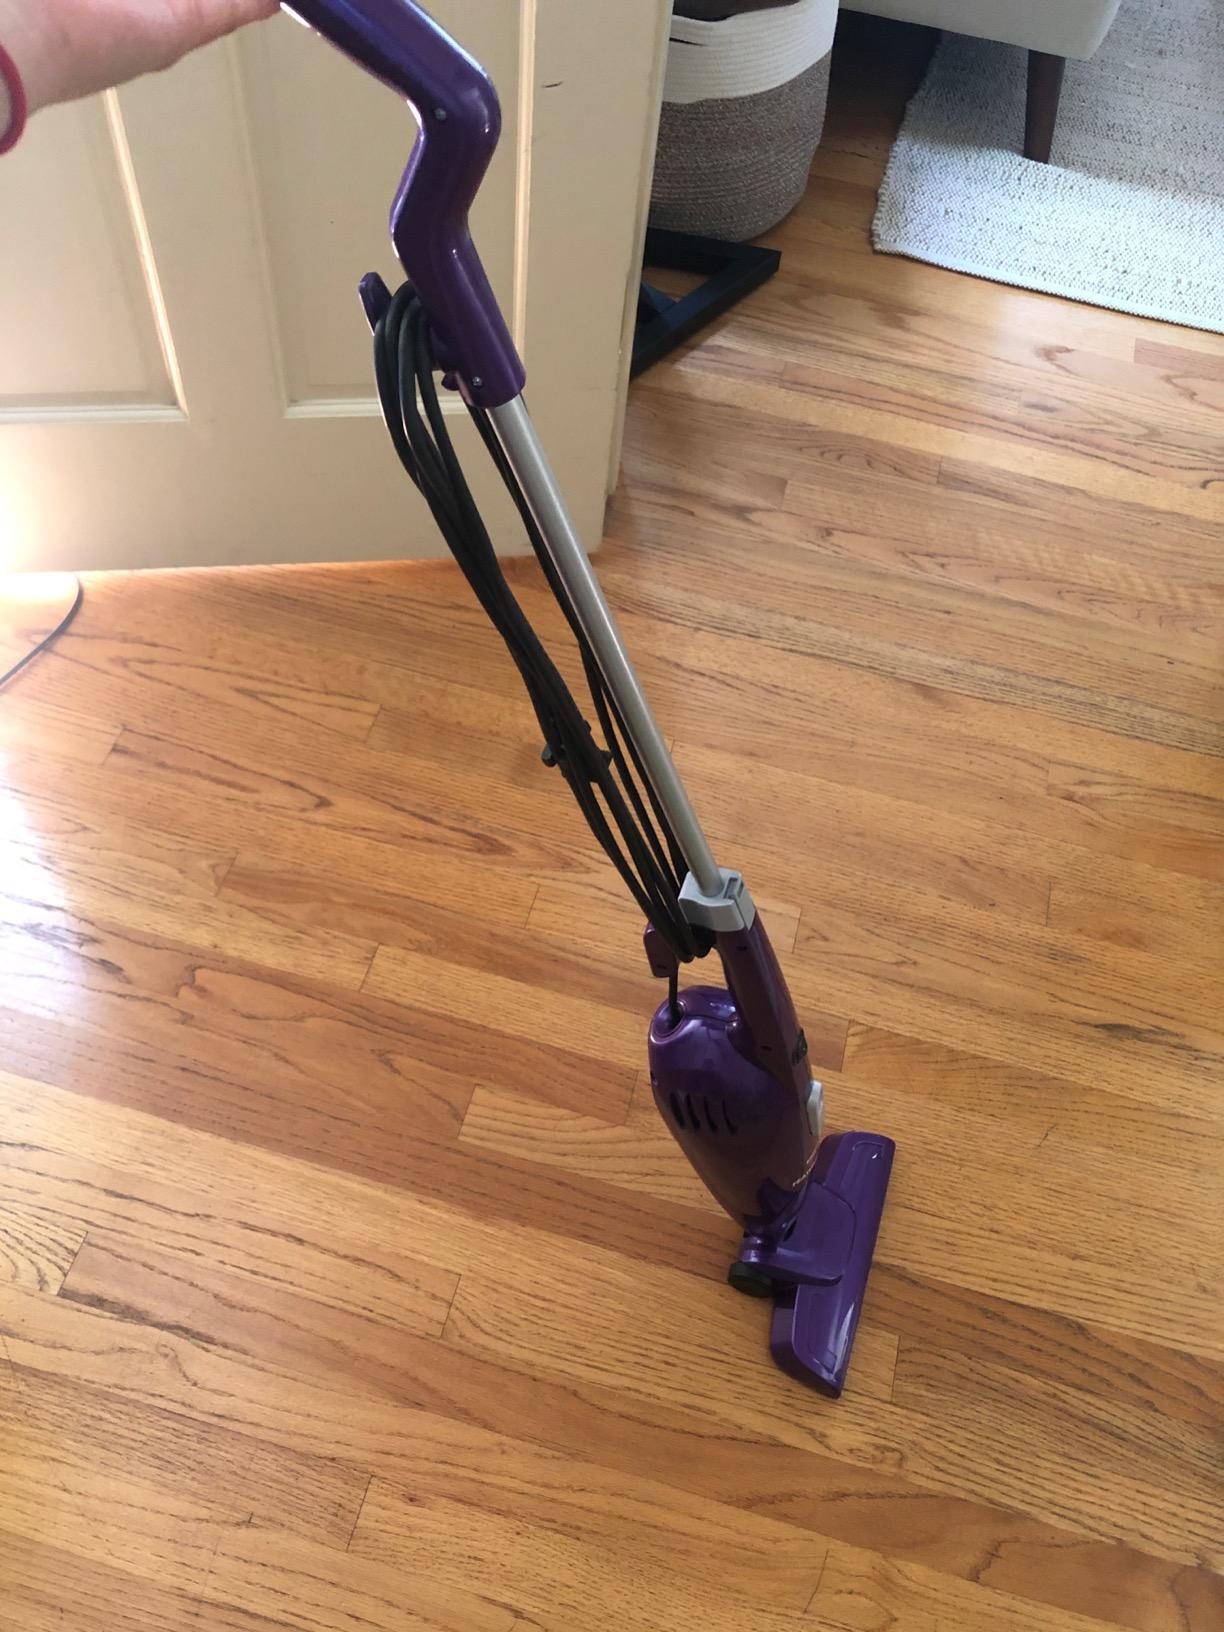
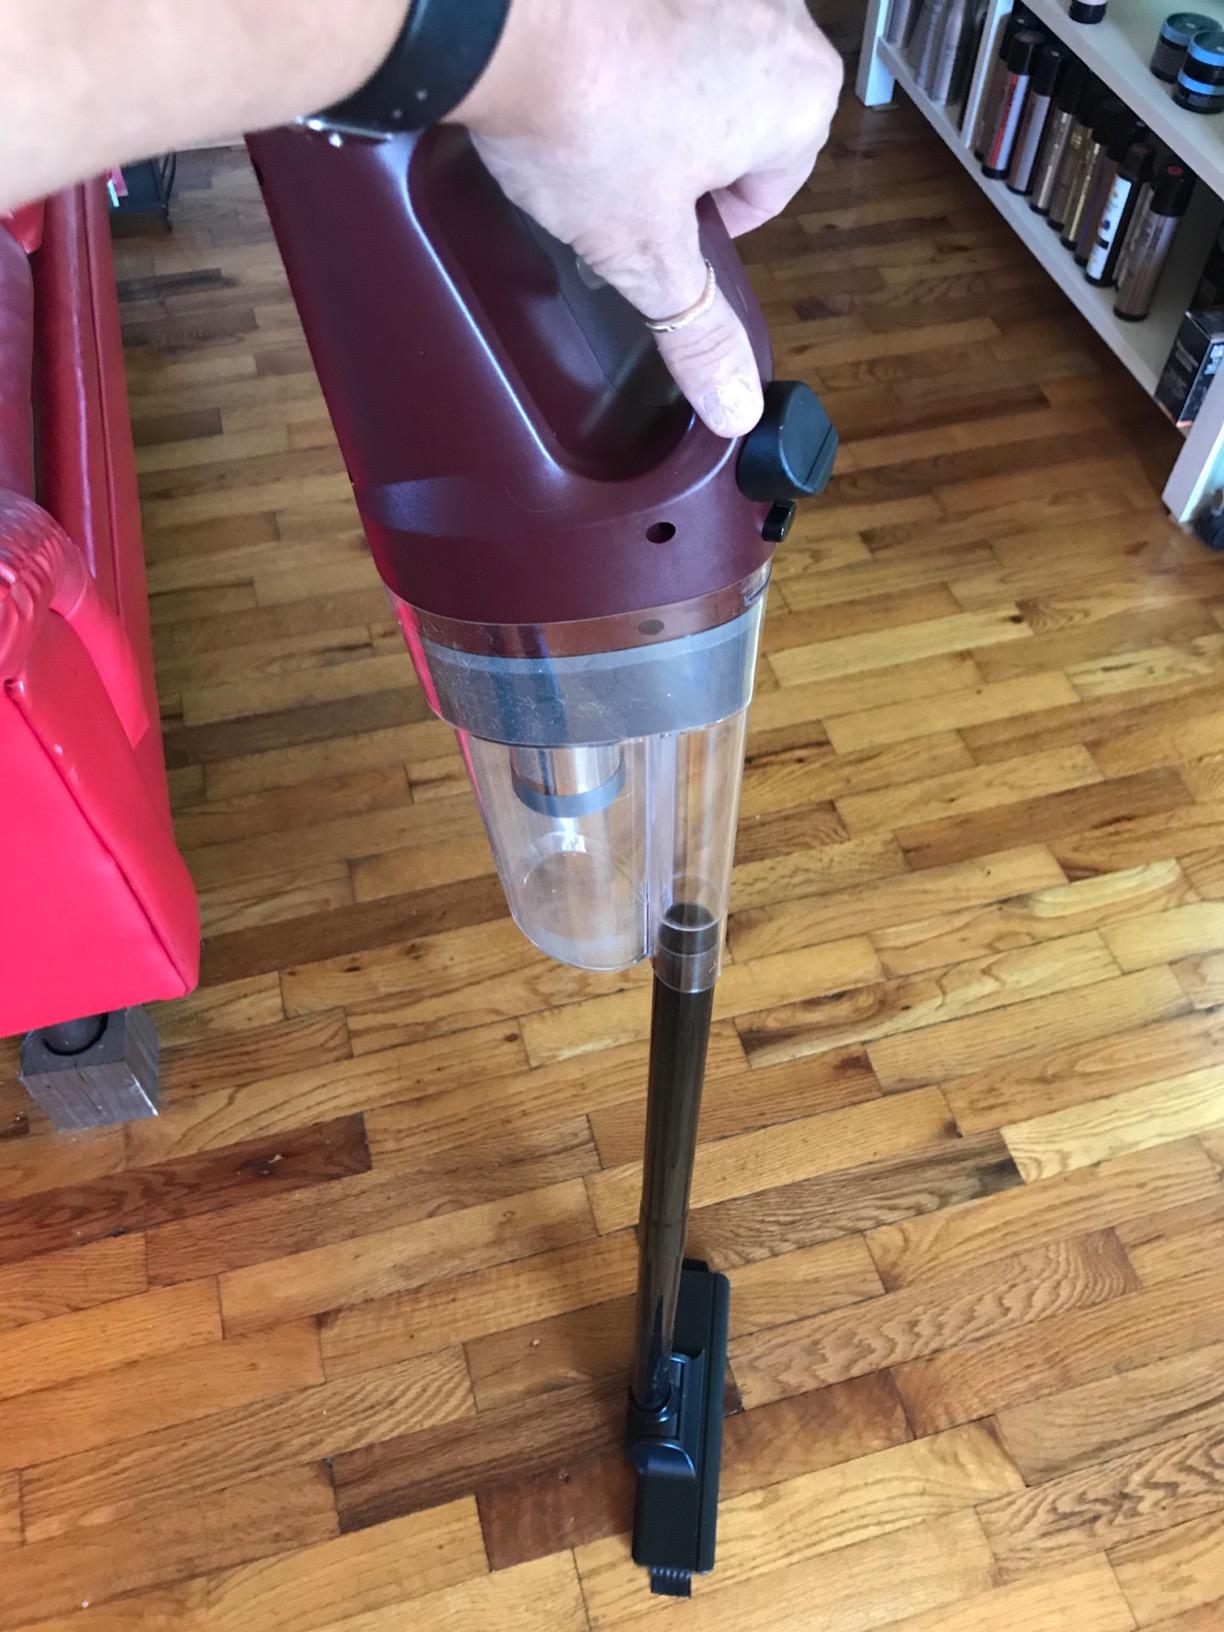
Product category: items_vacuum
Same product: no